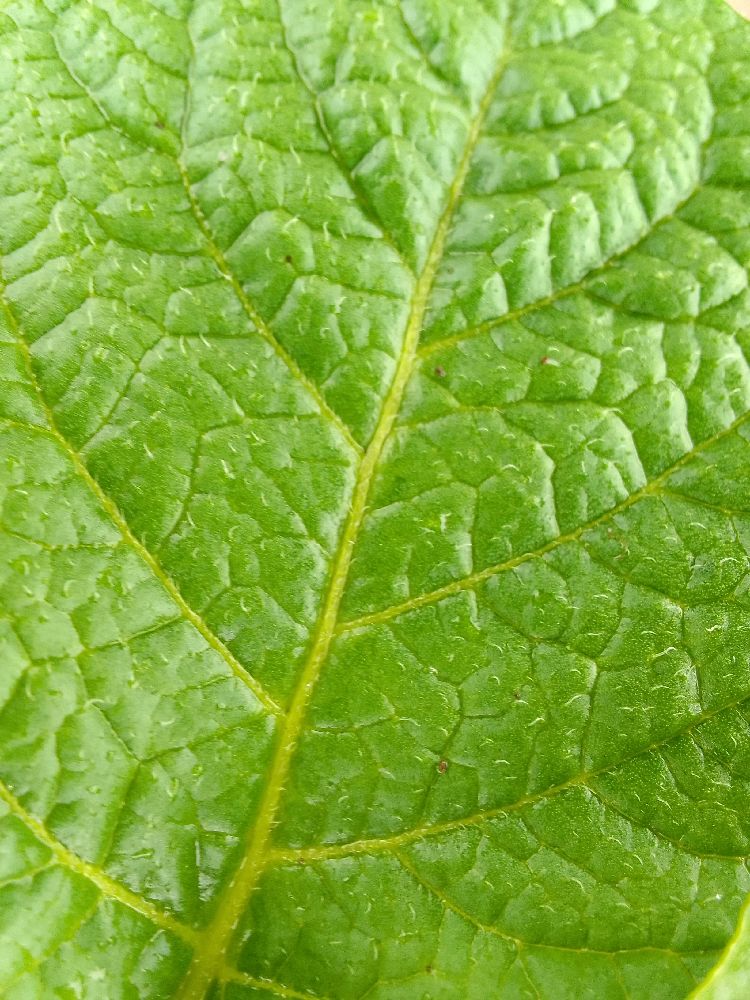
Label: Healthy